Animesh Debbarma

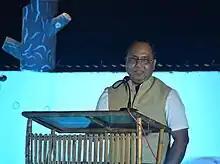
Animesh Debbarma speaking at the Khasi-Tiprasa Council meet in Khumulwng on April 27, 2023.

Animesh Debbarma was sworn in as a cabinet minister in Manik Saha ministry on March 7, 2024 following the Tiprasa Accord between Union Government of India, Tipra Motha, and Government of Tripura.